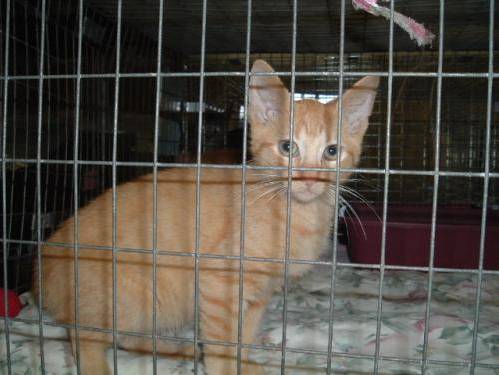
Label: cat